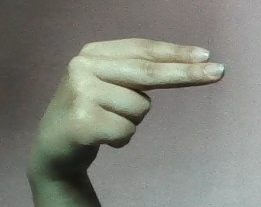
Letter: ain